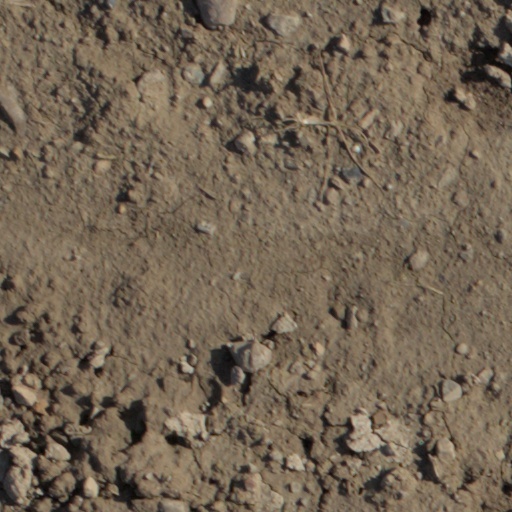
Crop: wheat